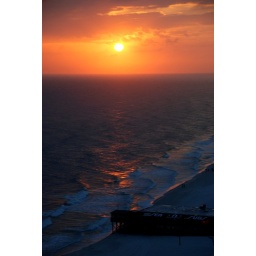
Big orange ball sinkin in the water.... (sorry, couldnt help but quote one of my fav Kenny Chesney songs)